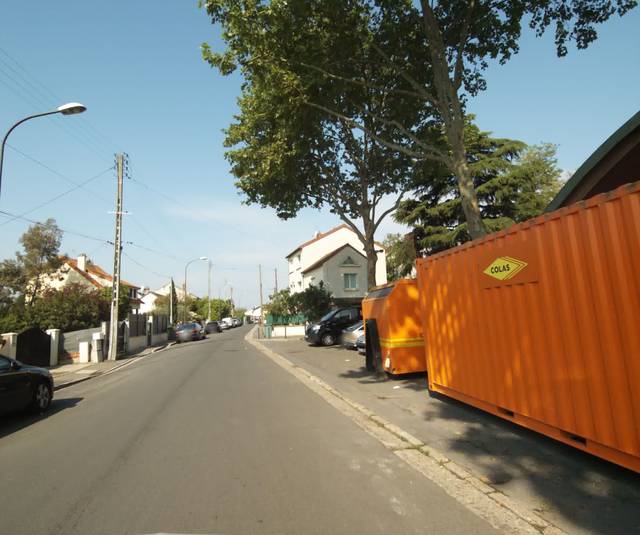
Region: France
Coordinates: 48.961, 2.251